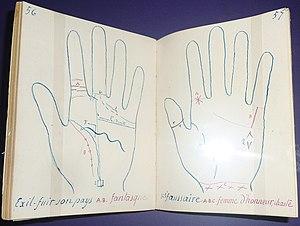
Manuel pour la pratique de la chiromancie , par Jules Charles Edmond Billaudot, dit ""Le Mage Edmond"" (1845-1880)."
La chiromancie est une pratique divinatoire consistant à interpréter les lignes et les autres signes de la paume de la main. Chaque élément étudié est rattaché à un aspect de la personnalité.
Jules-Charles Ernest Billaudot, dit le Mage Edmond, né à Poilly-sur-Serein le 16 août 1829, mort à La Chapelle-Vieille-Forêt le 20 mai 1881, est un célèbre voyant français du XIXᵉ siècle,